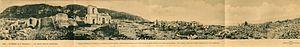
Panorama des ruines de Saint-Pierre après l'éruption de la montagne Pelée du 20 mai 1902.
L'éruption de la montagne Pelée en 1902 est une éruption volcanique, la plus meurtrière du XXᵉ siècle ; sa nuée ardente paroxystique du 8 mai 1902 reste célèbre pour avoir en quelques minutes : entièrement détruit ce qui était alors la plus grande ville de l’île française de la Martinique, Saint-Pierre, décimé ses habitants — plus de 30 000 personnes soit 1/5ᵉ de la population de l’île, seulement trois rescapés certifiés — et coulé une vingtaine de navires marchands. Cette éruption explosive est la catastrophe la plus meurtrière du XXᵉ siècle en France et l'éruption volcanique la plus meurtrière au monde depuis celle du Krakatoa en 1883. La destruction de la ville et de ses alentours était inévitable, mais ses habitants et de nombreux marins ont été les victimes de décisions politiques et administratives sur instructions ministérielles : refus par le gouverneur de la Martinique, Louis Mouttet, de faire évacuer la ville et de laisser appareiller les navires ancrés dans la rade afin d’assurer le second tour de l’élection législative du 11 mai.
Saint-Pierre est une commune française et une sous-préfecture du département de la Martinique. Saint-Pierre est située à 31 km au nord de Fort-de-France sur la côte caraïbe au sud-ouest de la montagne Pelée. Ses habitants sont appelés les Pierrotains et les Pierrotines.
L'histoire de la Martinique est relativement récente en raison de la rupture coloniale et du recouvrement des données archéologiques après l'arrivée des Européens l'île prendra le nom de « Martinique » évolution de « Madiana » employé originellement par les indiens Caraïbes.